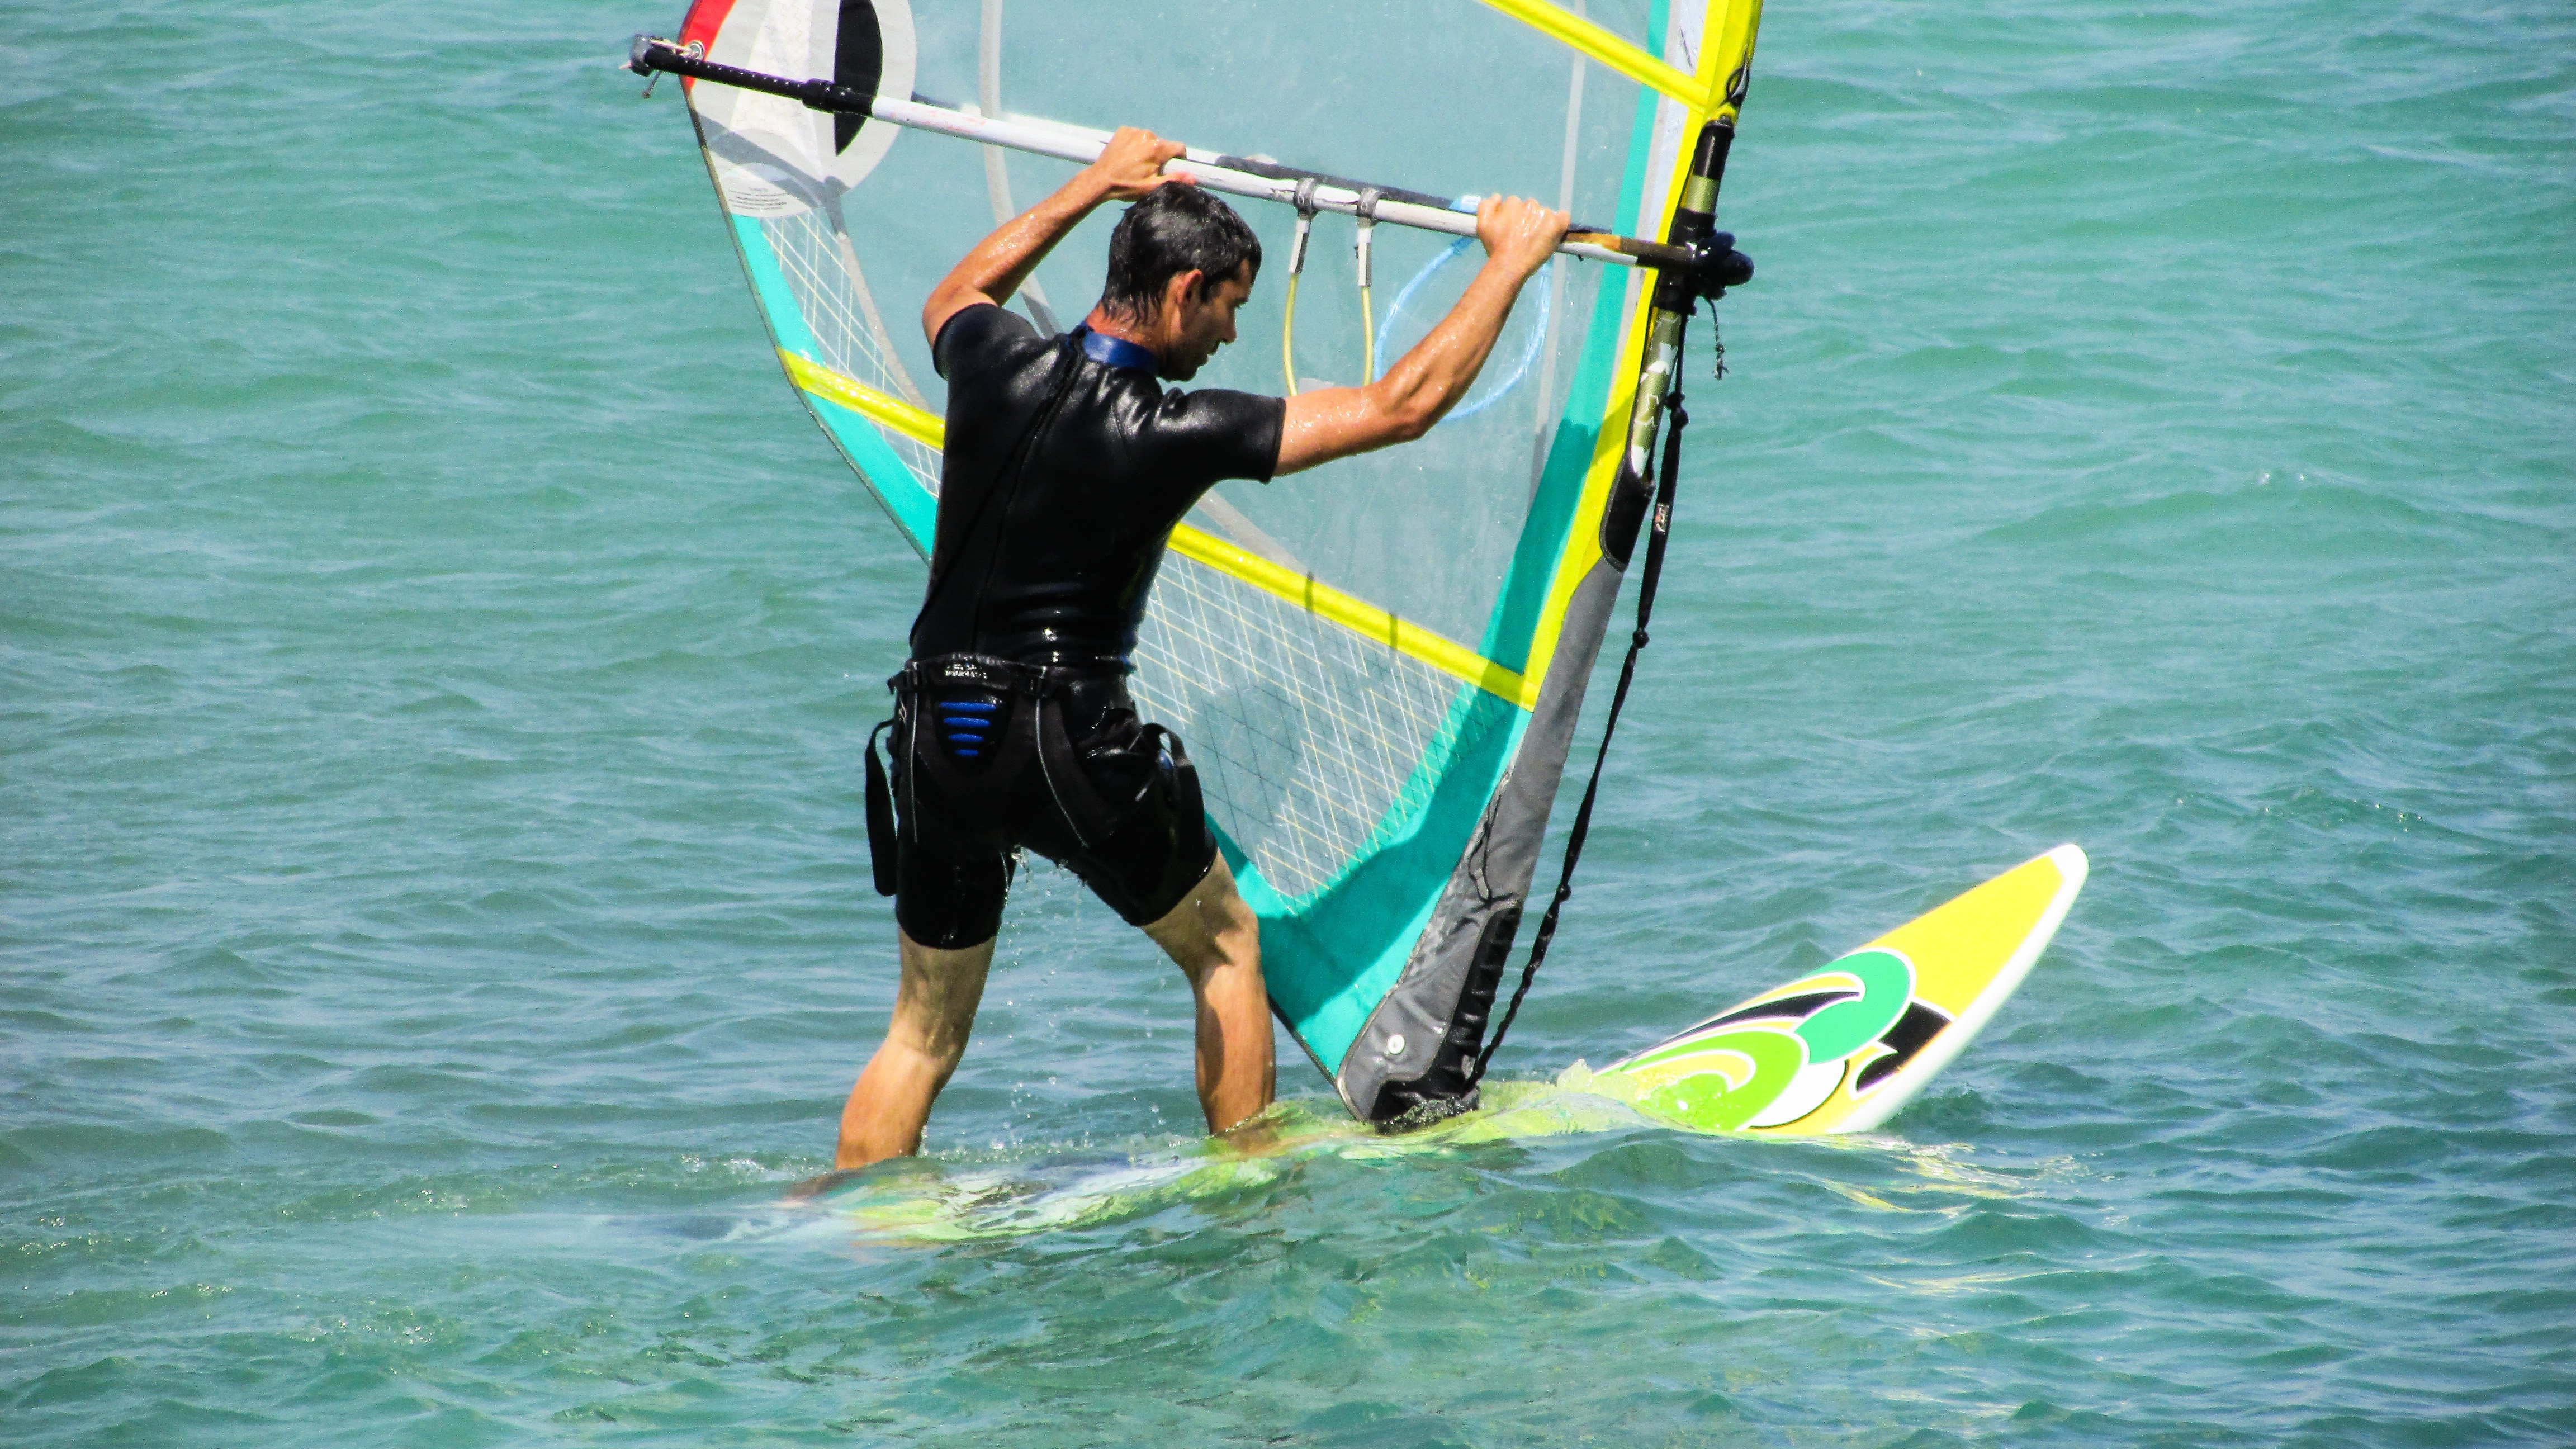
sea, water, sport, wind, surfing, sailing, action, surfboard, extreme, extreme sport, lifestyle, leisure, activity, windsurf, sports, windsurfing, sail, active, water sport, wind wave, boardsport, surfing equipment and supplies, surface water sports, individual sports